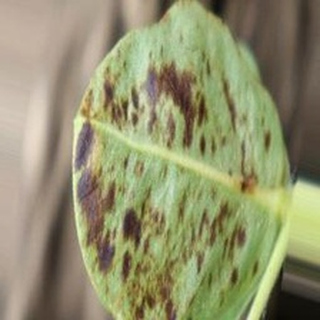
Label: groundnut_rust